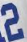
Number: 2